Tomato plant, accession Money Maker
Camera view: tilt-top (135 deg); turntable rotation: 90 degrees
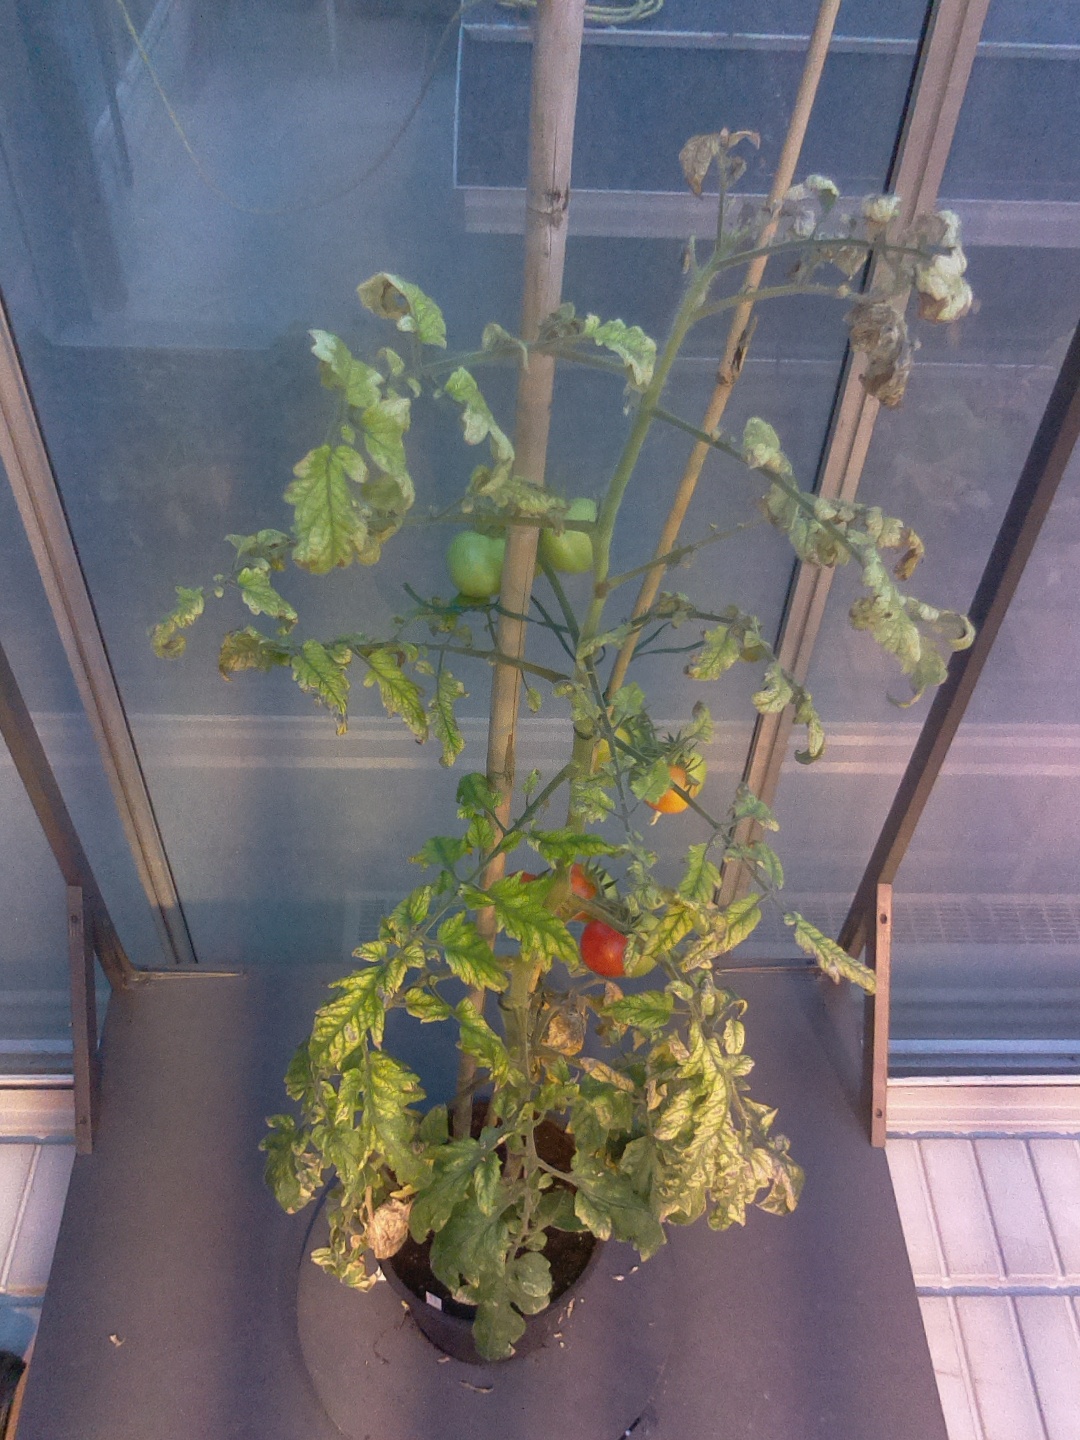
BBCH growth stage 84: 40%-50% of fruits show typical fully ripe color